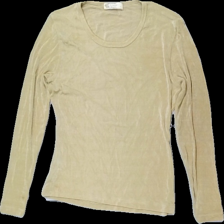
View: front
Type: Top
Category: Ladies
Brand: Not in the list
Brand text on label: claire
Colors: Yellow
Material: 100% nylone
Cut: Regular
Size: M
Season: All
Damage location: middle center
Price range: 50-100
Recommended usage: Reuse
Description: gul långärmad tröja